Women on the Republican side of the Spanish Civil War

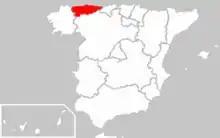
Location of Asturias, Spain

The founding of the Second Republic in 1931 brought in a five-year period that began to see both a change in historical gender roles and in legal rights for women. These changes were slowed in 1933, after a conservative block came into power. This group tried and succeed in rolling back many of the reforms passed in the previous two years.